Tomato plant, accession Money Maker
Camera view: vertical (180 deg); turntable rotation: 120 degrees
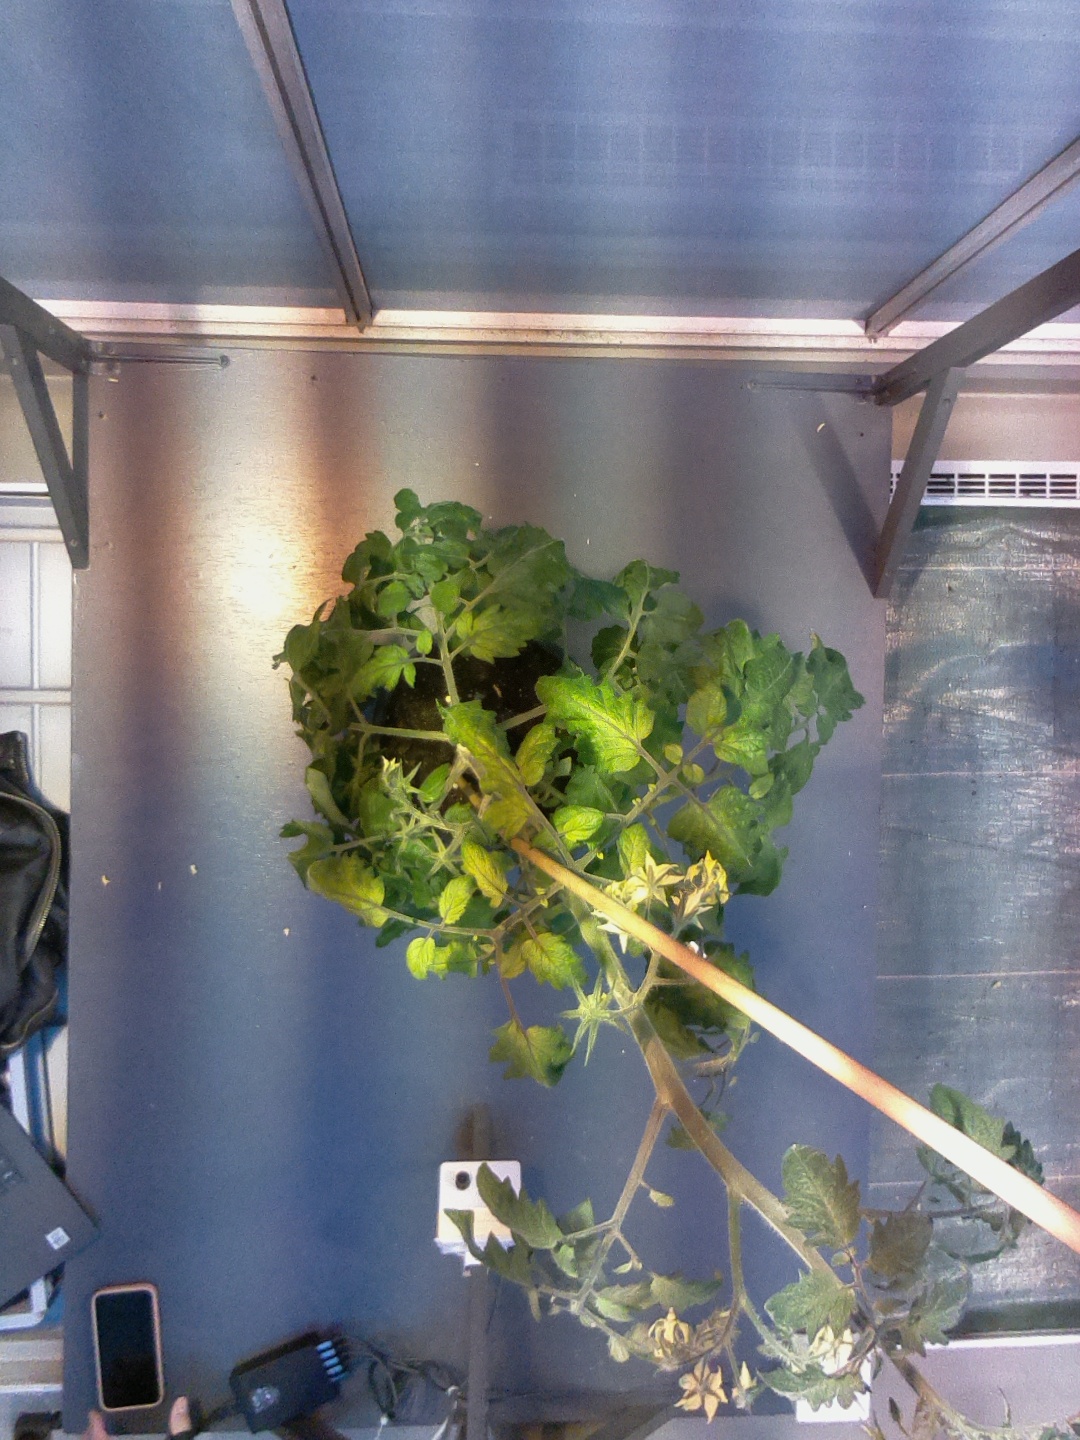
BBCH growth stage 70: Fruits at the main stem or branches visibles